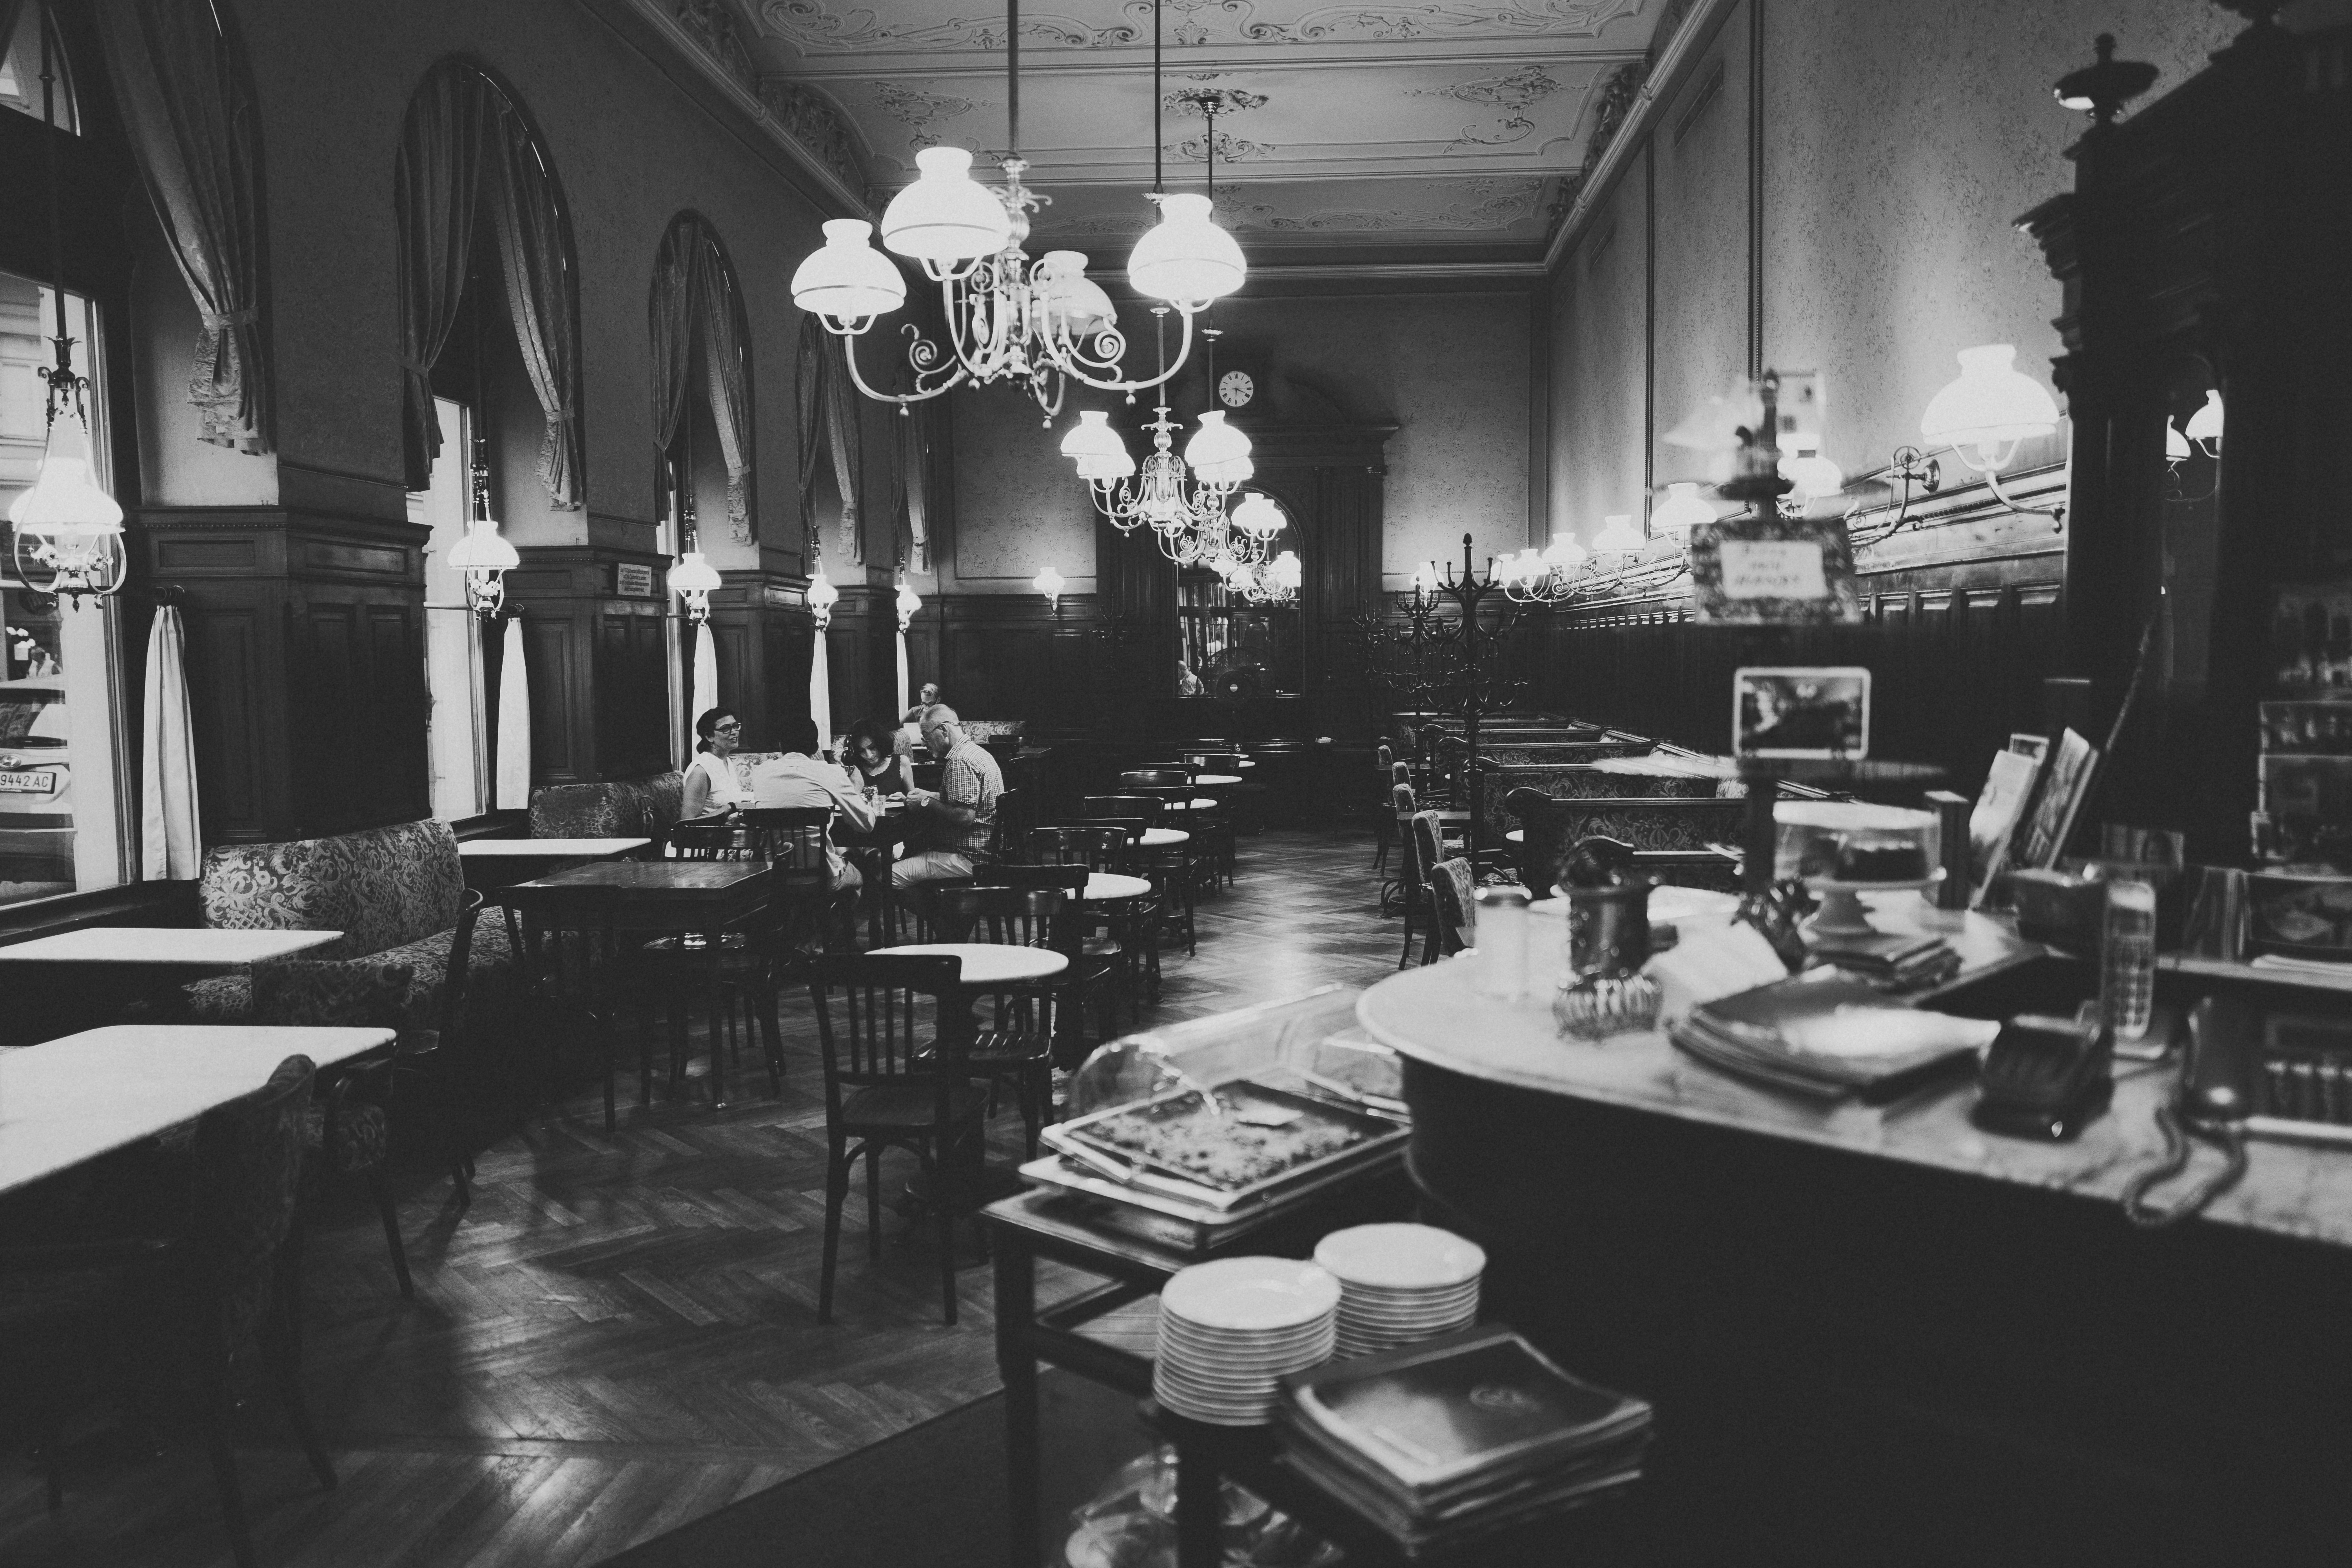
black and white, architecture, white, urban, europe, historic, black, room, monochrome, interior design, history, style, coffe, image, heritage, wien, architektur, kulturerbe, vieanna, kafee, kaffehaus, monochrome photography